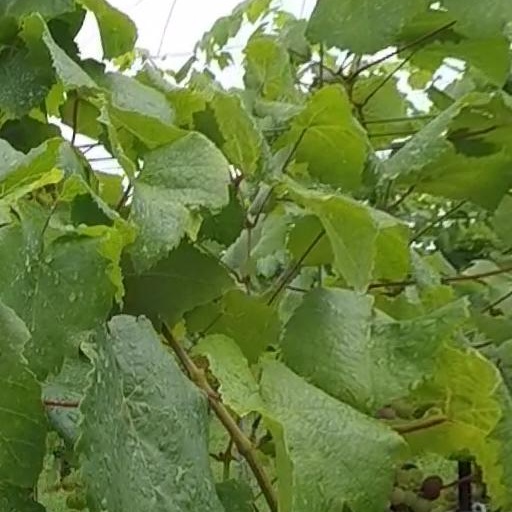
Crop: grape